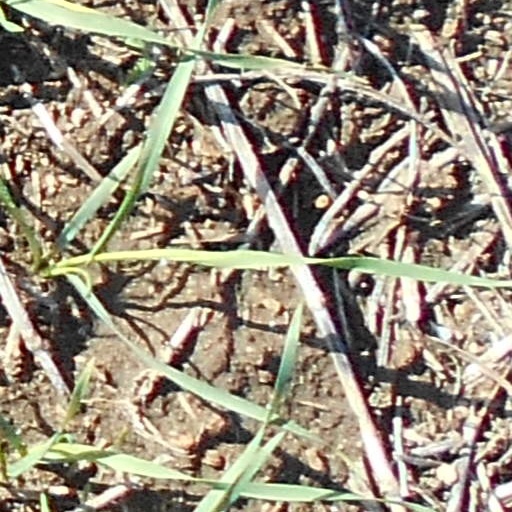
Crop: wheat